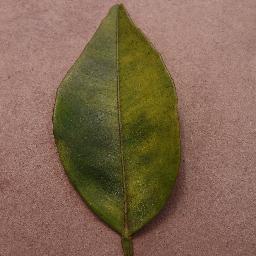
Label: Orange___Haunglongbing_(Citrus_greening)